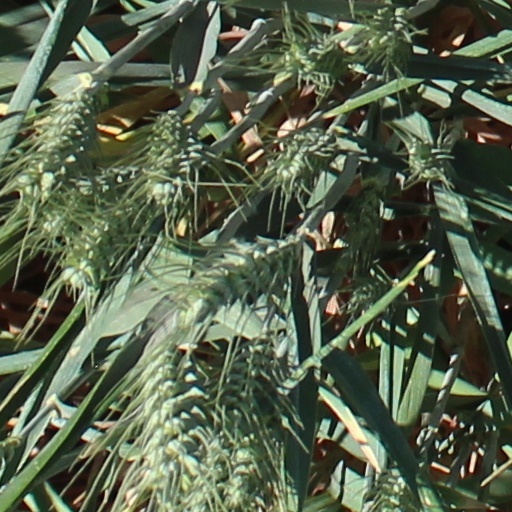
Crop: wheat